White wine

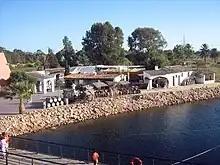
Reconstruction of the ancient port of "Palos de la Frontera"

In 1453 the Ottoman Empire took Constantinople and the situation of the Venetians and Genovese deteriorated. The wine trade between the eastern Mediterranean and northern Europe fell sharply. At the same time, the Spanish had just completed their "Reconquista" and replaced the Mediterranean wine with its own, especially for English and Dutch consumers. The port of Sanlúcar de Barrameda began to export large quantities of white wine which was the ancestor of today's sherry. This wine was called "sack" and caused a sensation in England. Even at the height of animosity between the two countries (as in the episode of the Spanish Armada in 1588) the trade continued – sometimes provided by pirates who stole what they could not buy. Between 40 and 60 thousand barrels each of 500 litres left the Spanish coast annually for England and the Netherlands (this volume of some 300,000 hectolitres represented two-thirds of today's production).